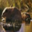
Label: beaver